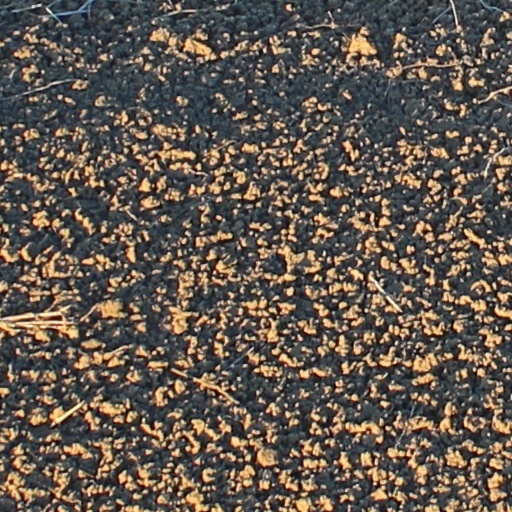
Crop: wheat